One-state solution

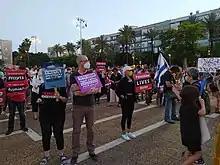
Demonstration against Israeli annexation of the West Bank, Rabin Square, Tel Aviv-Yafo, June 6, 2020

In recent years, some politicians and political commentators on the right have advocated for annexing the West Bank and extending Israeli citizenship to its Palestinian residents while maintaining Israel's identity as a Jewish state with recognized minority rights. These proposals typically exclude the Gaza Strip, due to its large and generally hostile Palestinian population and its lack of any Israeli settlements or permanent military presence. Prominent political figures who have supported some form of a one-state solution include former defense minister Moshe Arens, former President Reuven Rivlin and Uri Ariel.